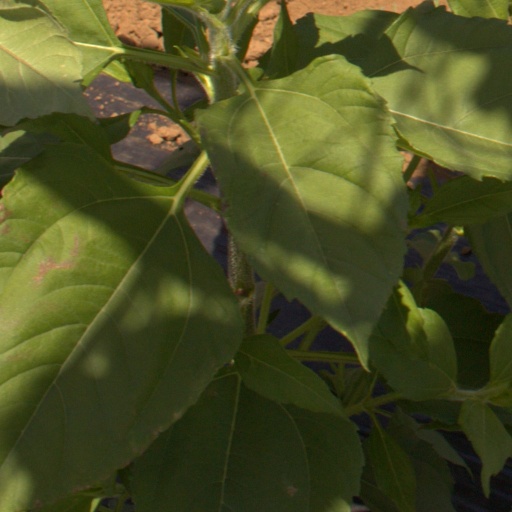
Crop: Jerusalem artichoke